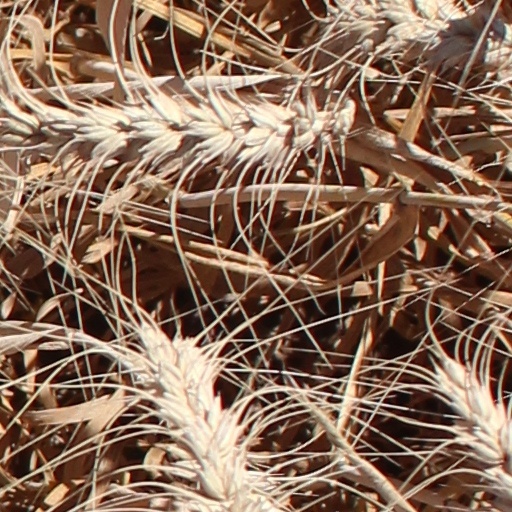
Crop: wheat